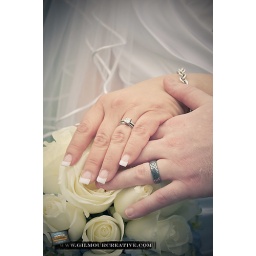
Wedding rings over a bouquet of yellow flowers - a minnesota wedding.